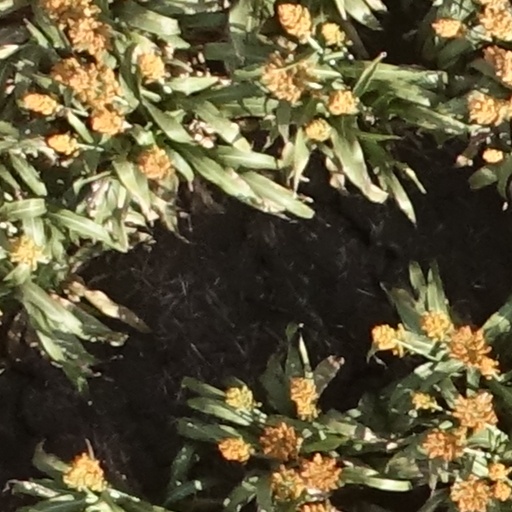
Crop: sorghum